Break My Heart (Dua Lipa song)

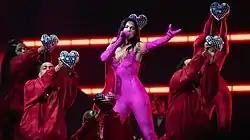
Lipa performing "Break My Heart" on the Future Nostalgia Tour in 2022

Lipa has promoted "Break My Heart" with multiple live performances. She first performed the song with a virtual performance for Amazon Music UK on 30 March 2020. Lipa also gave a virtual performance of the song for "The Tonight Show Starring Jimmy Fallon" on 8 April of that year. The performance featured Lipa sitting in front of a blank wall before the background started changing to city time-lapses and eventually to the "Tonight Show" set. On 22 April 2020, she virtually performed the song on "Big Brother Brasil 20". Lipa performed the song for "" on 16 May. Lipa performed an acoustic version of the song for the "FIFA 21" world premiere on 1 October 2020. It was included on the setlist of Lipa's 2022 Future Nostalgia Tour.